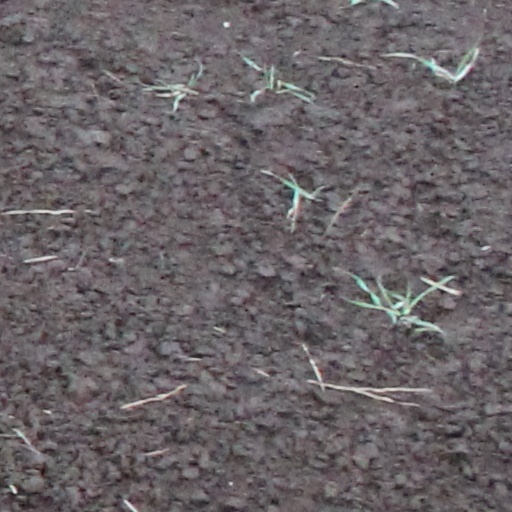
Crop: wheat